White Princess of the Jungle

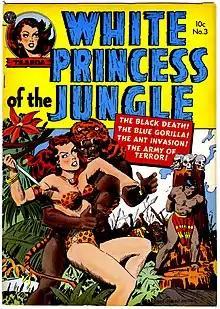
Cover, issue 3 by Everett Kinstler

White Princess of the Jungle is a jungle girl anthology comic book published quarterly by Avon Periodicals in the early 1950s.